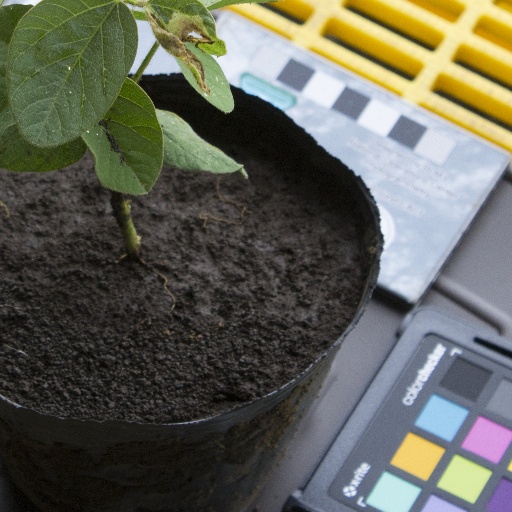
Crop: soybean